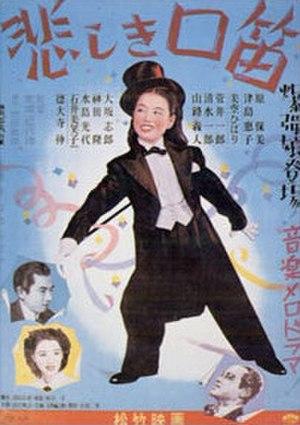
Miyoji Ieki, né le 10 septembre 1911 et mort le 22 février 1976, est un réalisateur, scénariste japonais.